HMS Dwarf (1843)

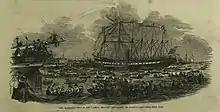
Her Majesty on board the "Dwarf" visits the at Blackwall on 22 April 1845

HMS "Dwarf" was launched in 1840 as the mercantile "Mermaid". The Royal Navy purchased her in 1843 as the Navy's first screw-propelled vessel. She was broken up in 1853.